Jargon

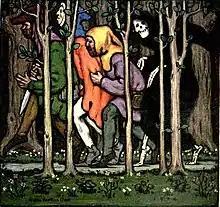
"The Canterbury Tales" by Geoffrey Chaucer is the first known use of the term "jargon" in English literature.

The first known use of the word in English is found within "The Canterbury Tales", written by Geoffrey Chaucer between 1387 and 1400. Chaucer related "jargon" to the vocalizations of birds.